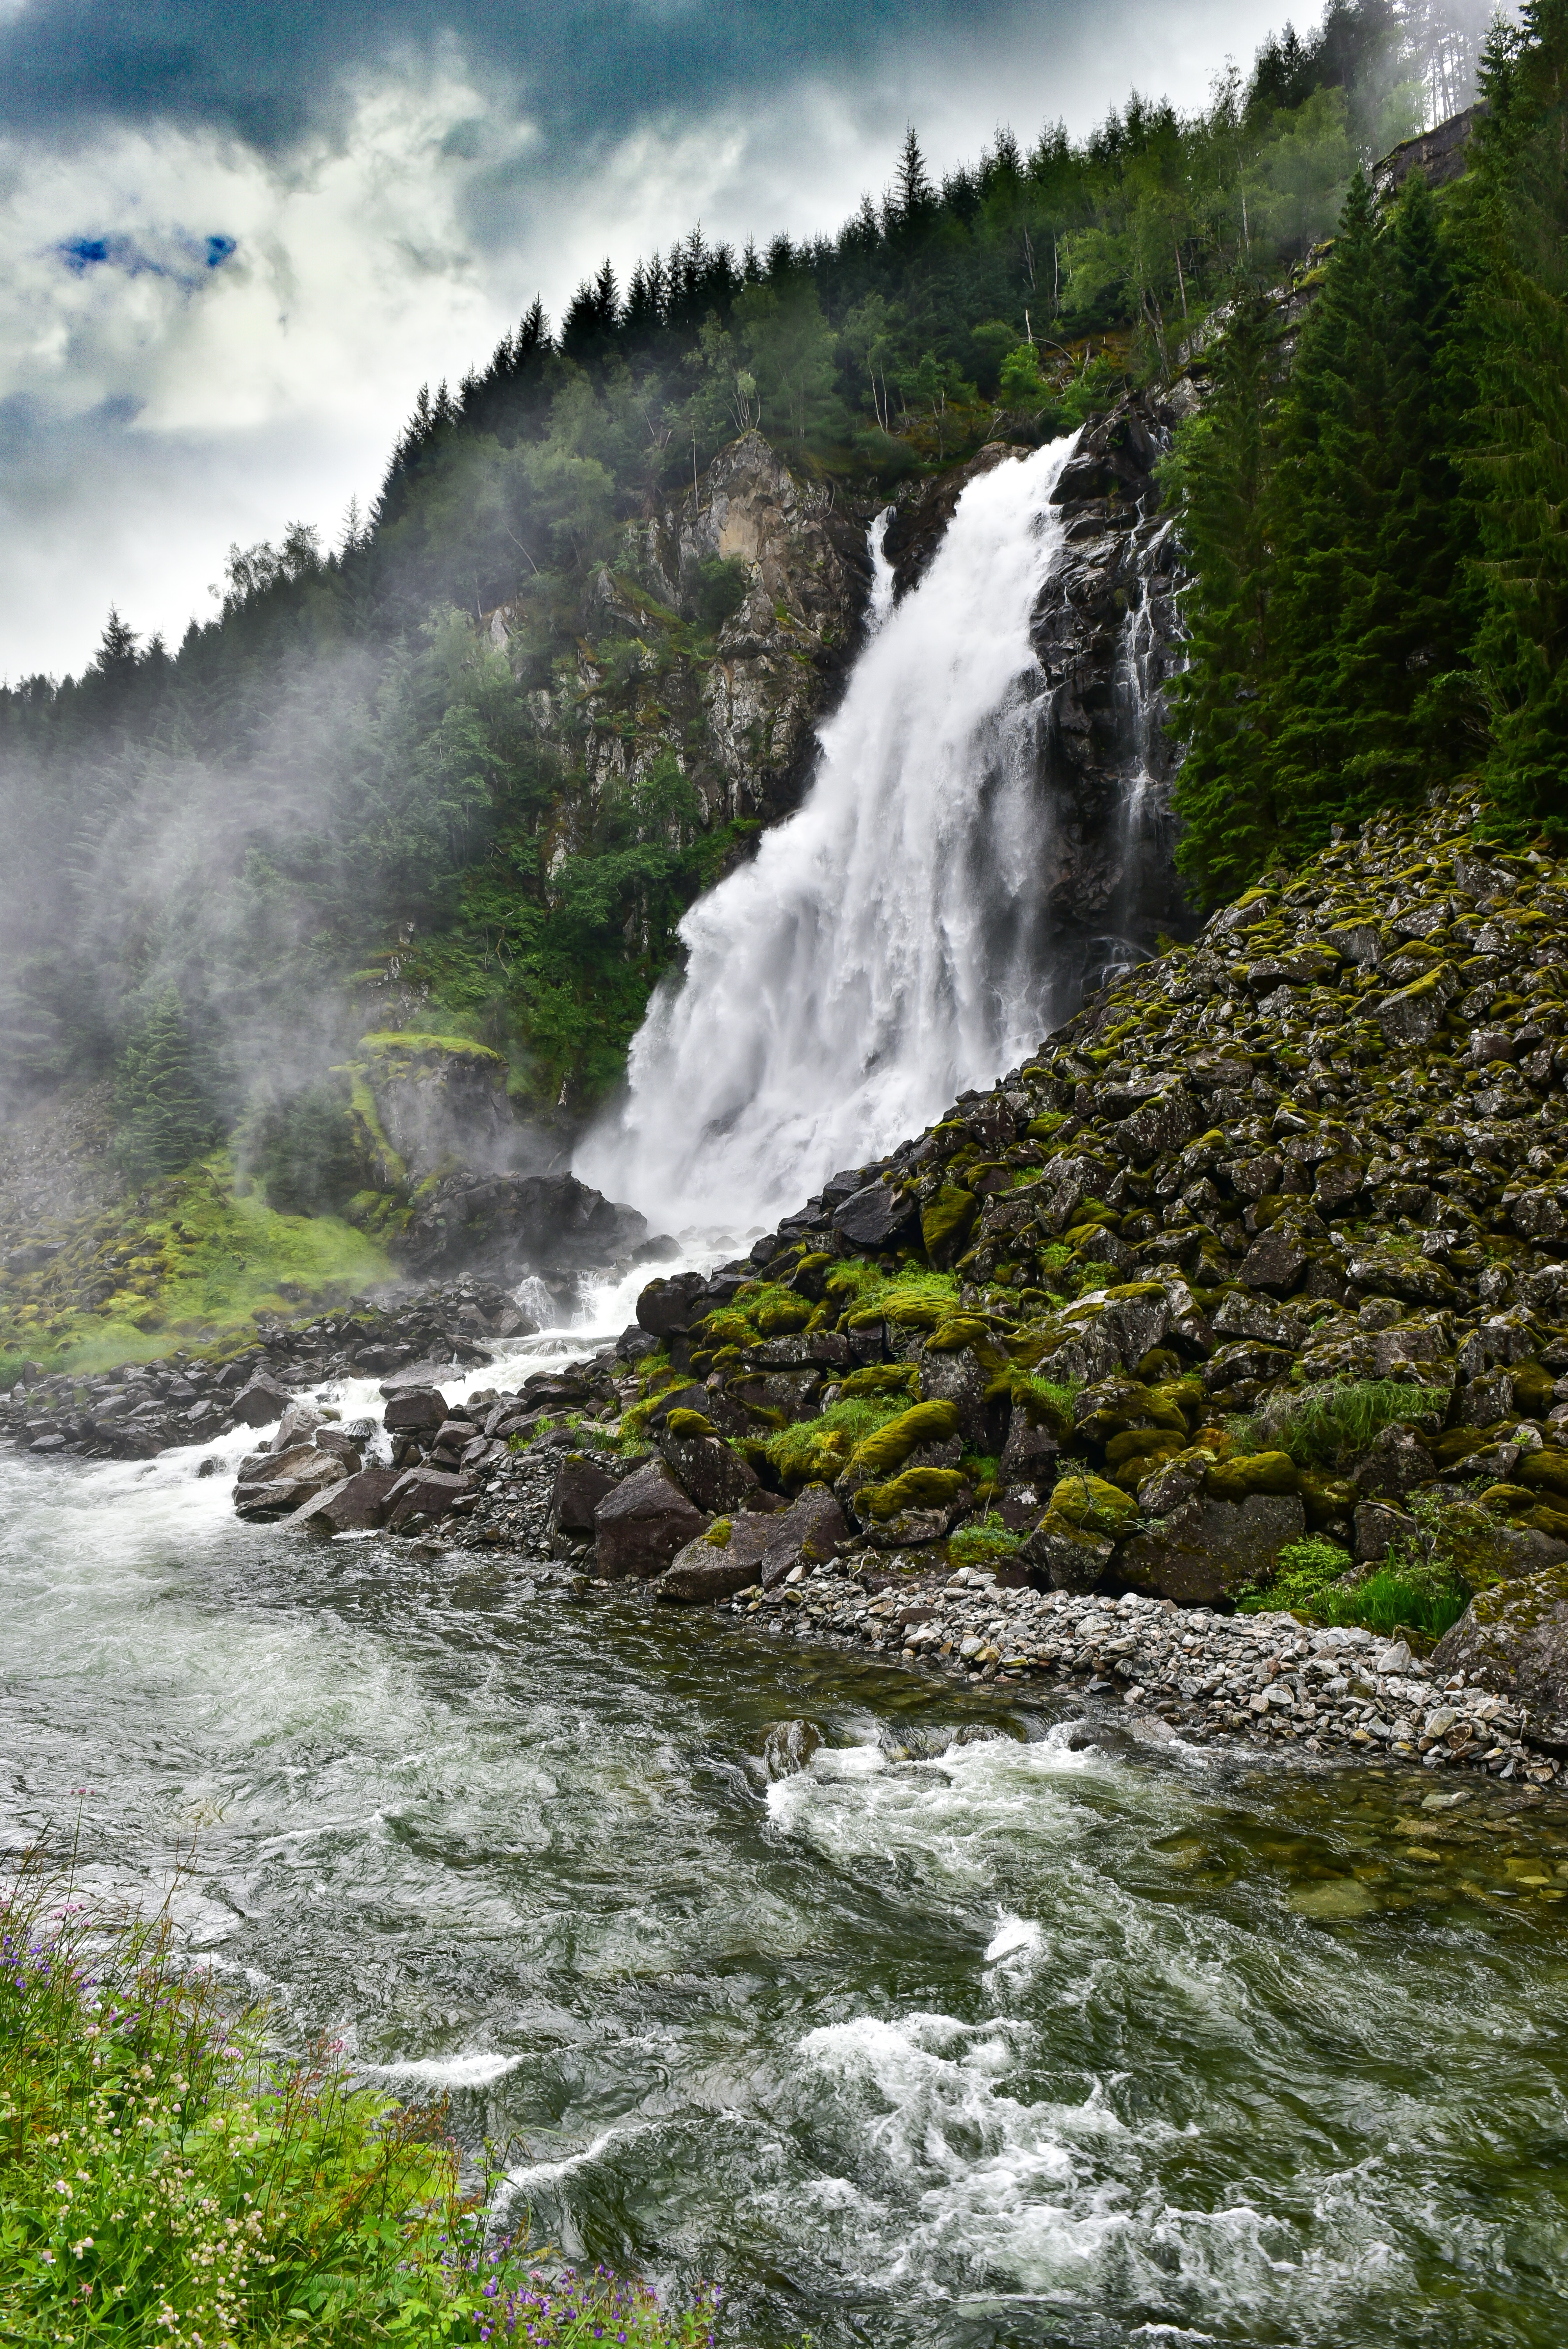
landscape, water, nature, waterfall, wilderness, mountain, river, mountain range, stream, rapid, body of water, wasserfall, water feature, watercourse